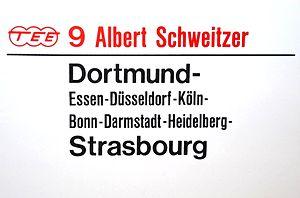
Le TEE Albert Schweitzer était un train reliant Dortmund à Strasbourg. Il tient son nom du médecin Albert Schweitzer